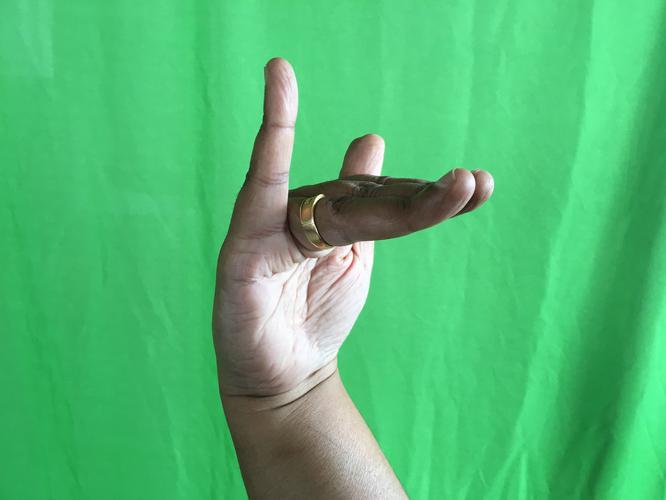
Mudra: Mrigasirsha
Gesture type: single_hand